Free Education for Everyone

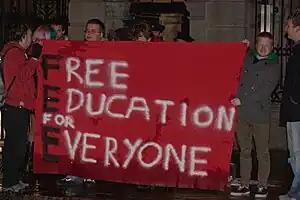
A Free Education for Everyone banner outside Dáil Éireann as the government delivers the 2012 Irish budget on 6 December 2011.

Free Education for Everyone (FEE) was an Irish student campaign group which was set up in September 2008 in University College Dublin (UCD) to fight the proposed re-introduction of university fees. FEE was active in Ireland's main universities, including University of Limerick (UL), University College Dublin (UCD), Trinity College Dublin (TCD), NUI Maynooth (NUIM), University College Cork (UCC) and NUI Galway (NUIG) and Queen's University Belfast.